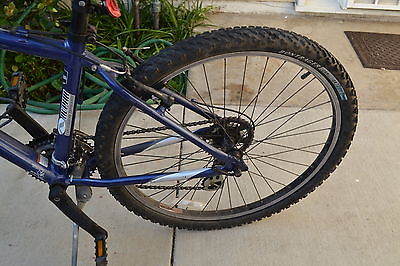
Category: bicycle